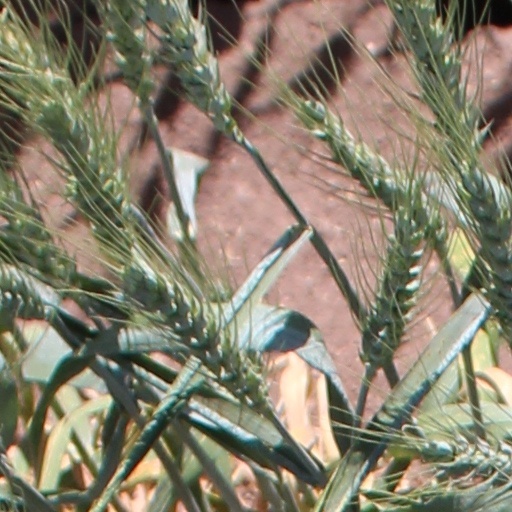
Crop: wheat